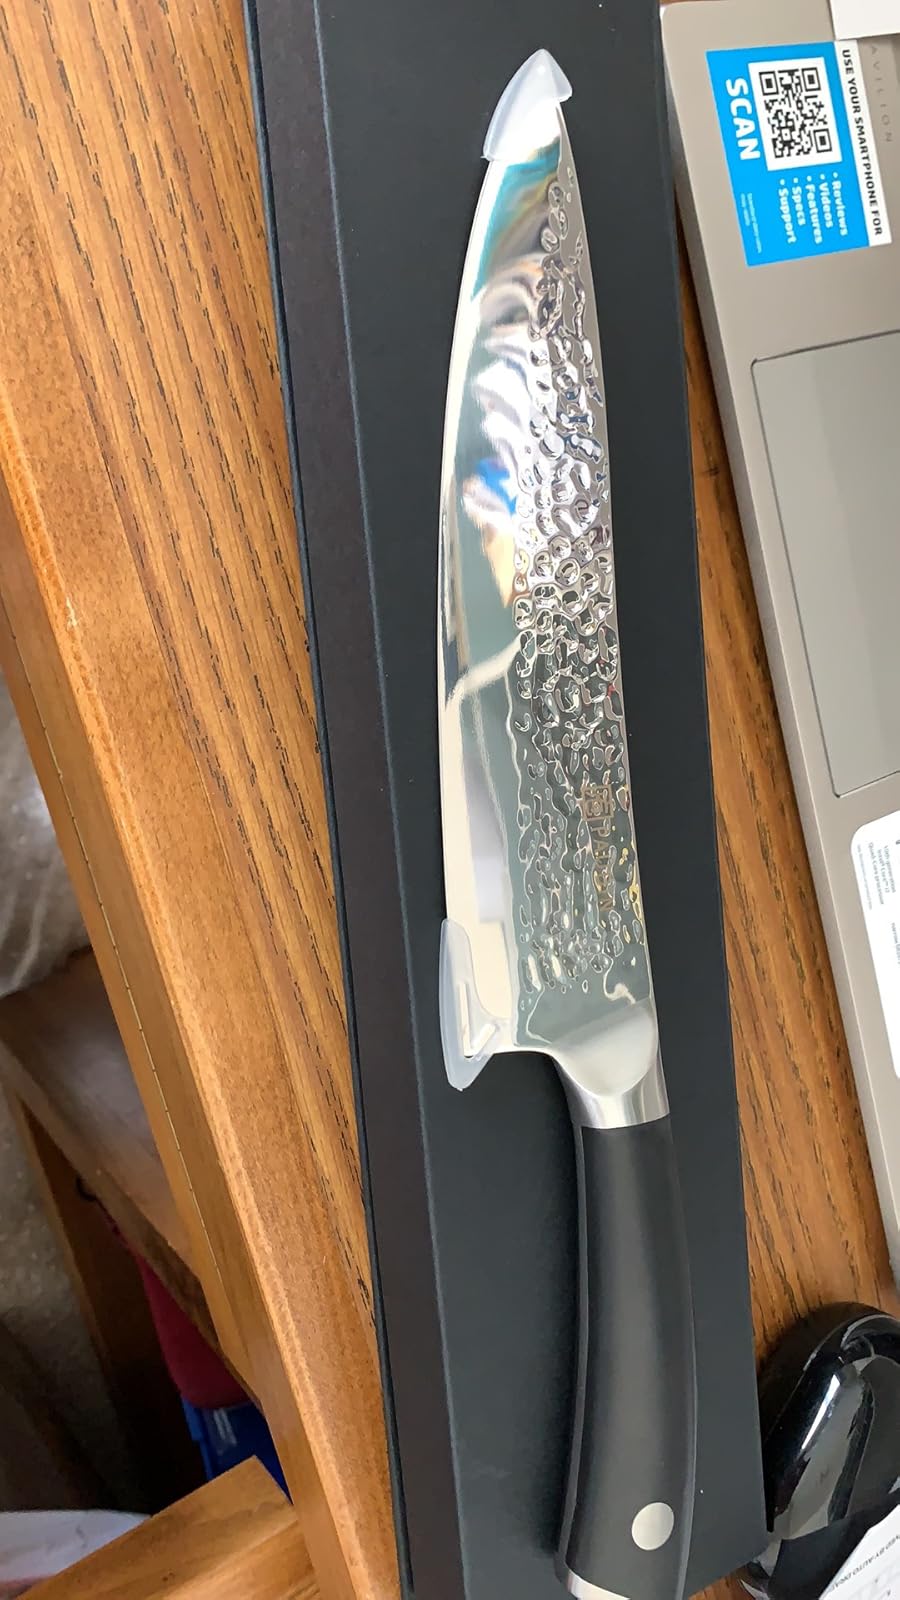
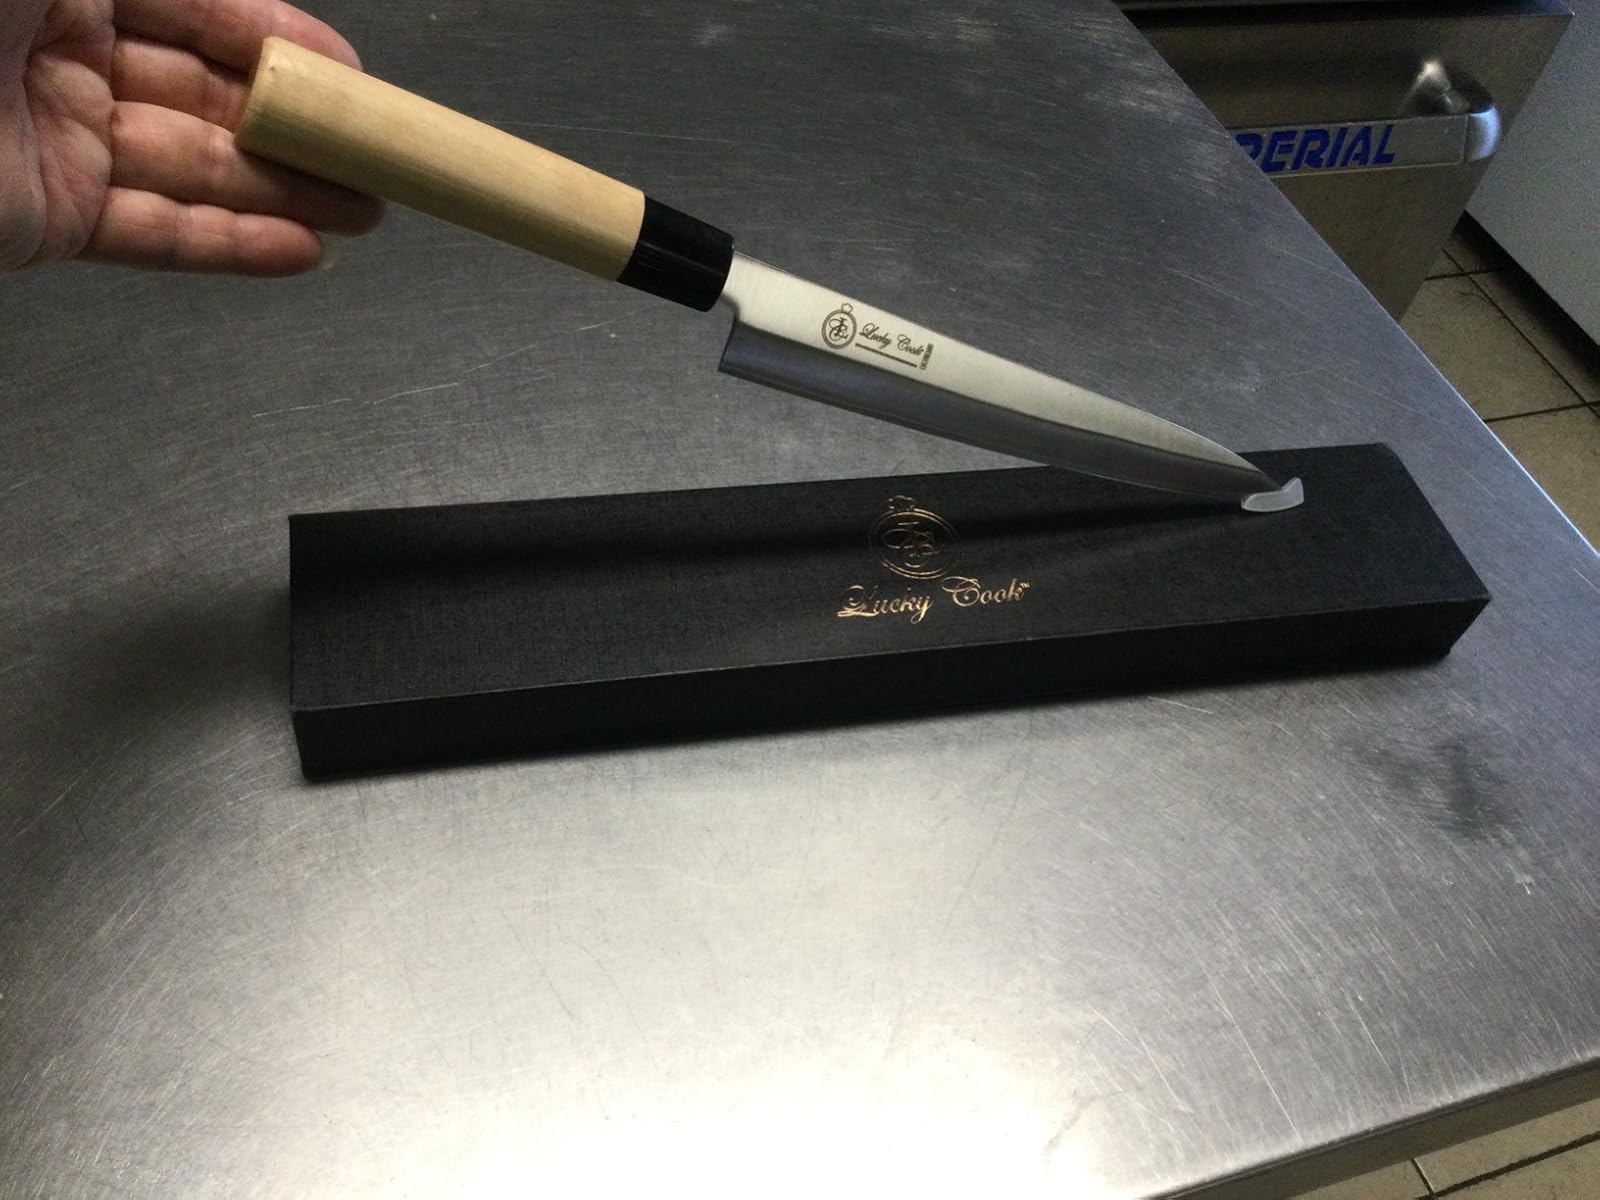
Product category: items_knife
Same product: no